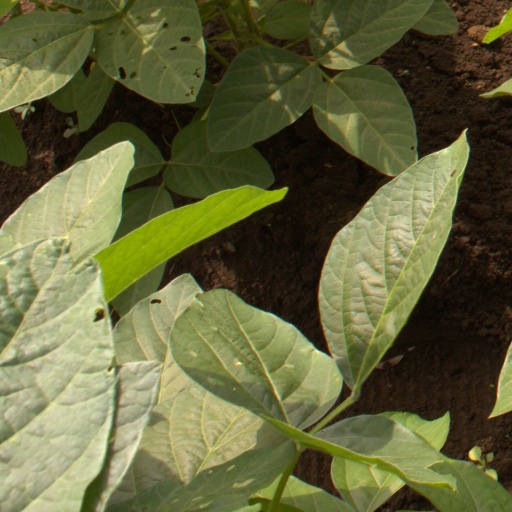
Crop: soybean